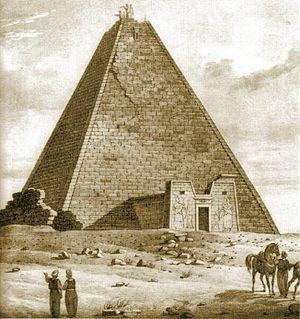
Giuseppe Ferlini est un médecin de combat italien devenu explorateur et chasseur de trésor. Il est connu pour avoir détruit et vandalisé plusieurs pyramides de Méroé, dans l'actuel Soudan.
La reine candace Amanishakéto est la fille de la reine Amanirenas, et l'épouse d'un frère à qui elle a survécu. Sa succession est assurée par sa fille, Amanitore, laquelle est mentionnée dans la Bible.